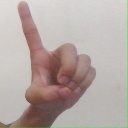
अक्षर: ड